Colocation centre

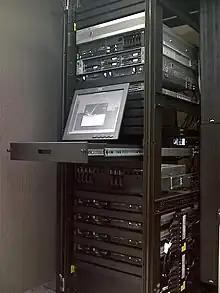
A typical server rack, commonly seen in colocation

Colocation data centres are often audited to prove that they attain certain standards and levels of reliability; the most commonly seen systems are SSAE 16 SOC 1 Type I and Type II (formerly SAS 70 Type I and Type II) and the tier system by the Uptime Institute or TIA. For service organizations today, SSAE 16 calls for a description of its "system". This is far more detailed and comprehensive than SAS 70's description of "controls". Other data center compliance standards include Health Insurance Portability and Accountability Act (HIPAA) audit and PCI DSS Standards.